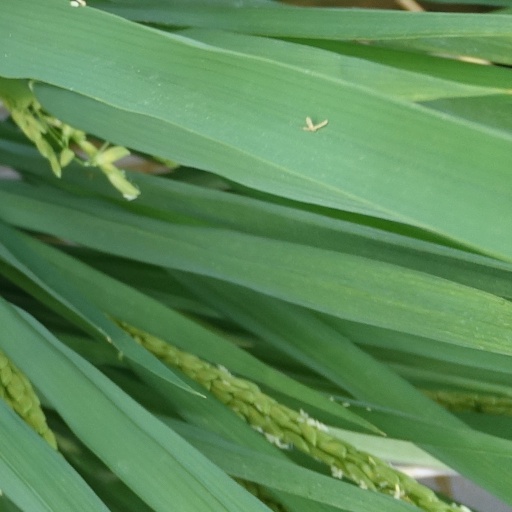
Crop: rice